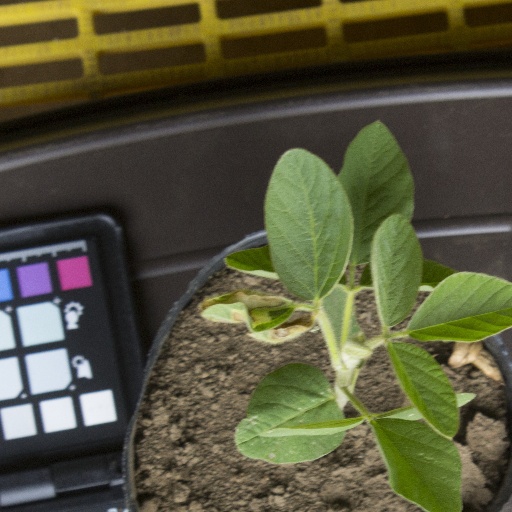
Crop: soybean